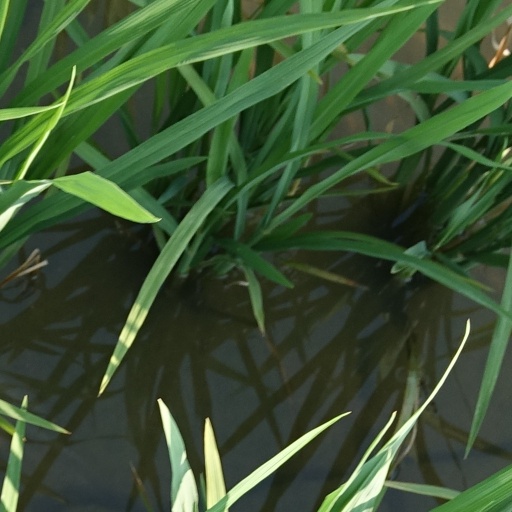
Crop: rice